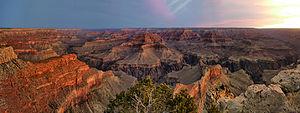
Cette liste de gorges comprend des gorges terrestres et sous-marinnes. Les gorges terrestres sont triés par continent, puis par pays.